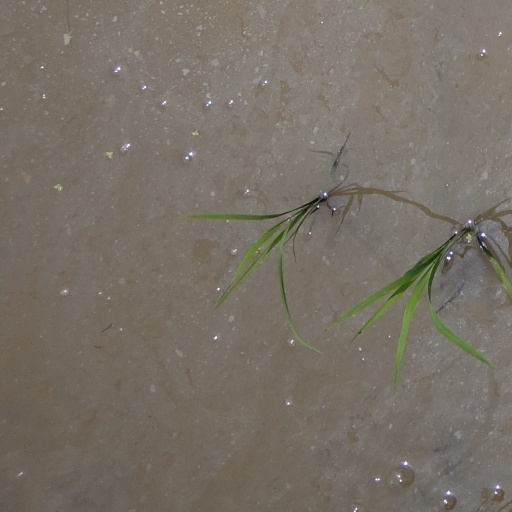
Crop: rice